Annika Strandhäll

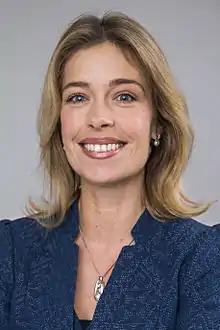
Annika Strandhäll in October 2014

Annika Strandhäll (born 30 April 1975) is a Swedish trade unionist and politician of the Social Democrats. She served as Minister for Climate and the Environment from 2021 to 2022. She also served as Minister for Social Security from 2014 until her resignation in 2019, following her partner's death a month earlier. She previously held the office of Minister for Social Affairs from 2017 to 2019. and acting Minister for Public Health, Healthcare and Sports, during Gabriel Wikström's sick leave, from May to July 2017.